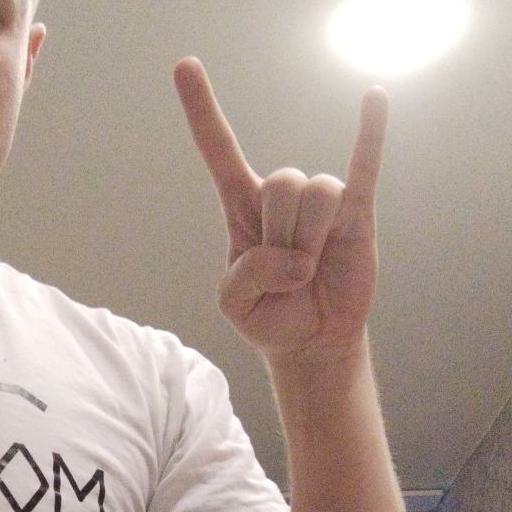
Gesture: rock